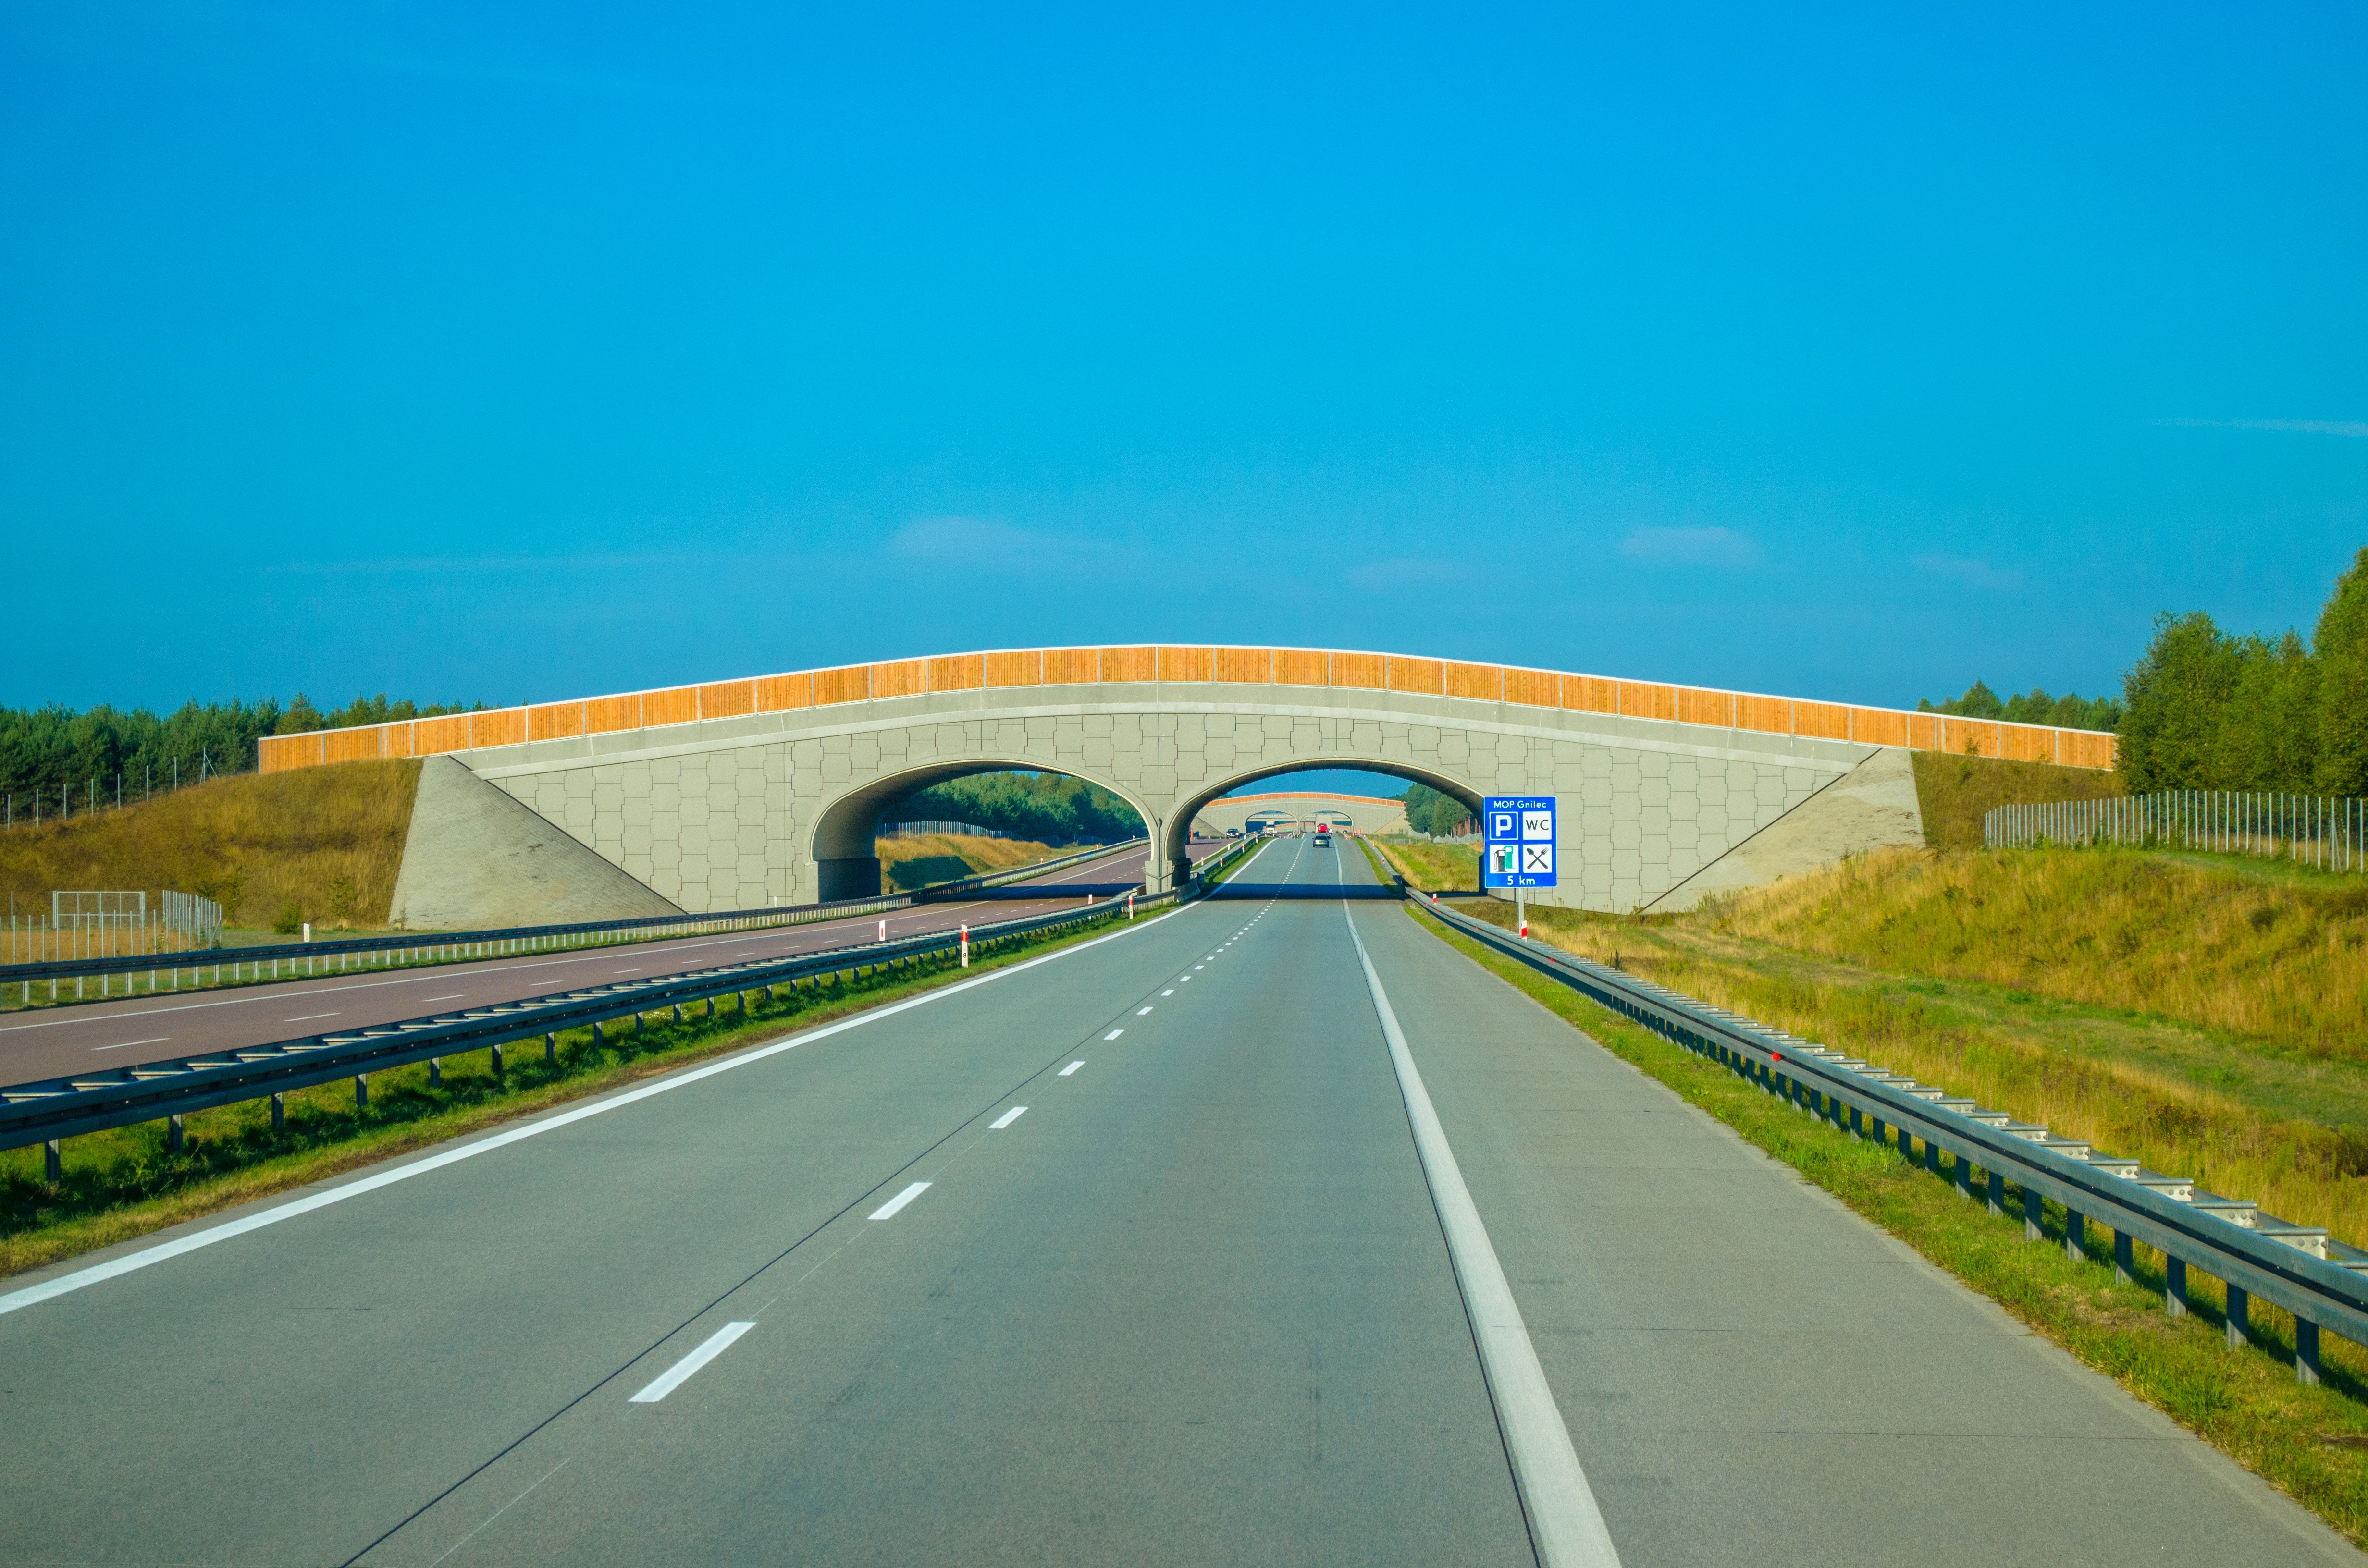
track, road, bridge, traffic, highway, overpass, motion, transport, europe, journey, speed, lane, infrastructure, poland, motorway, the way, an empty, ruh, nonbuilding structure, controlled access highway